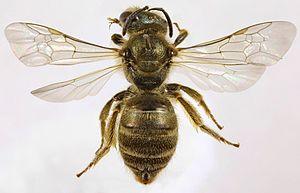
Les Halictini sont une tribu d'insectes hyménoptères de la famille des Halictidae, de la sous-famille des Halictinae.